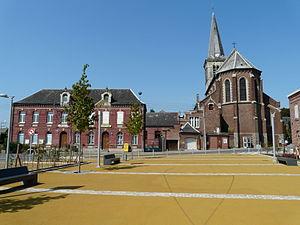
La place du village avec l'école, la poste et l'église
Quiévy est une commune française située dans le département du Nord, en région Hauts-de-France.